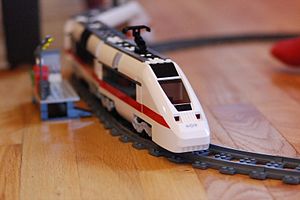
LEGO City
Tog i LEGO City-serien.
LEGO City er en produktlinje produceret af den danske legetøjskoncern LEGO med temaet er storby og byliv. Serien startede i 1977. I 2004 hed serien LEGO World City.